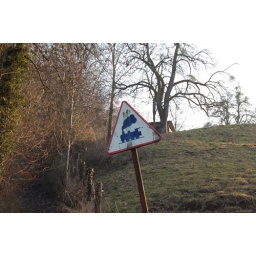
French street sign in the French Alps.